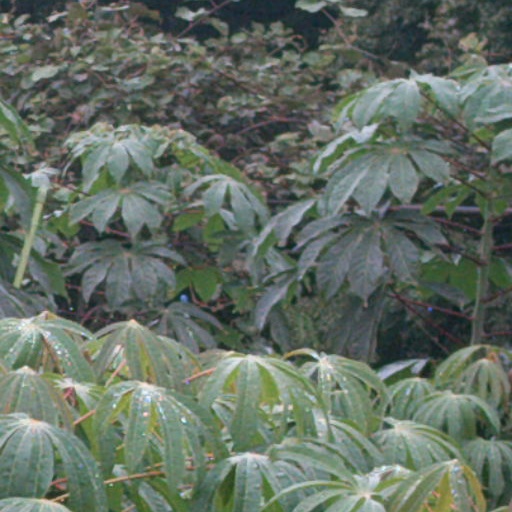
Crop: cassava